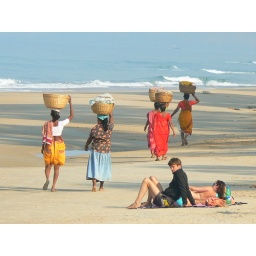
Explore: off to market: the baskets are full of fish just come in on the boat, always very early in the morning.